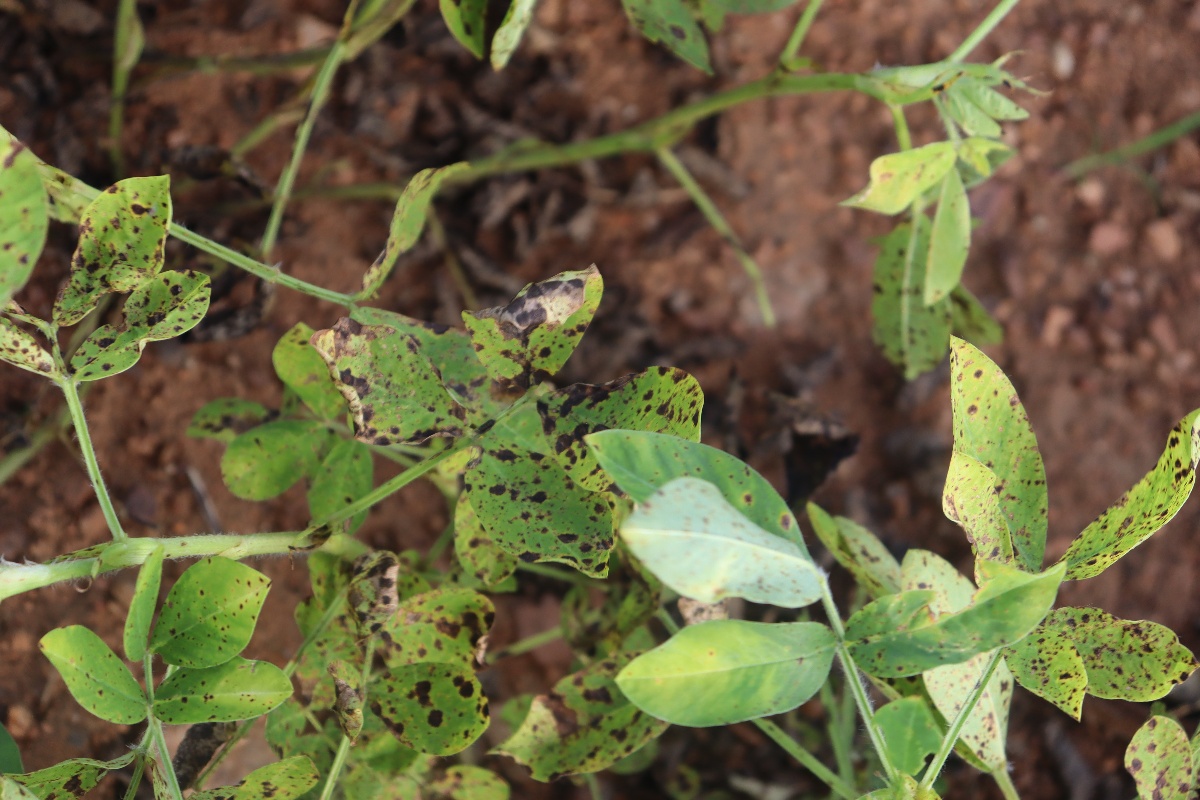
Label: late leaf spot